Goat farming

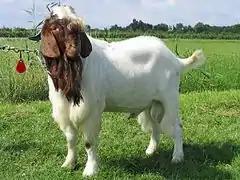
The Boer goat, a widely-farmed meat-breed

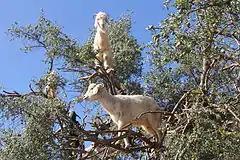
Goats are remarkably agile and will climb trees to browse.

Goat farming involves the raising and breeding of domestic goats ("Capra aegagrus hircus") as a branch of animal husbandry. People farm goats principally for their meat, milk, fiber and skins.